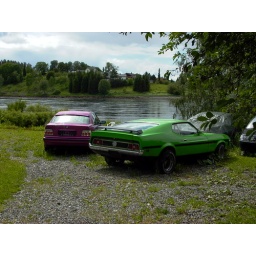
pink and green cars parked in Straumen